Rapture of the Deep tour

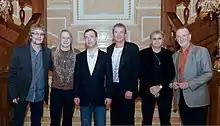
Deep Purple fan, Russian President Dmitry Medvedev hosted the band in the Moscow Kremlin on 23 March 2011.

After a 4-date tour in Mexico in February, Deep Purple has planned to play the Commonwealth of Independent States, Eastern Europe & Israel in spring (14 dates). During the Greece leg of the tour Roger Glover announced his absence from the band due a shoulder injury, and was temporarily replaced by the current The Temperance Movement bassist Nick Fyffe for a series of shows during May of that year.